Hill chain

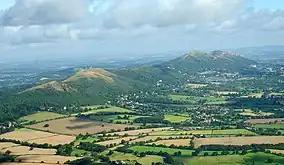
The Malvern Hills, a hill chain rising from the plain in west-central England

A hill chain, sometimes also hill ridge, is an elongated line of hills that usually includes a succession of more or less prominent hilltops, domed summits or "kuppen", hill ridges and saddles and which, together with its associated lateral ridges and branches, may form a complex topographic structure. It may occur within a hill range, within an area of low rolling hill country or on a plain. It may link two or more otherwise distinct hill ranges. The transition from a hill chain to a mountain chain is blurred and depends on regional definitions of a hill or mountain. For example, in the UK and Ireland a mountain must officially be or higher, whereas in North America mountains are often (unofficially) taken as being high or more.